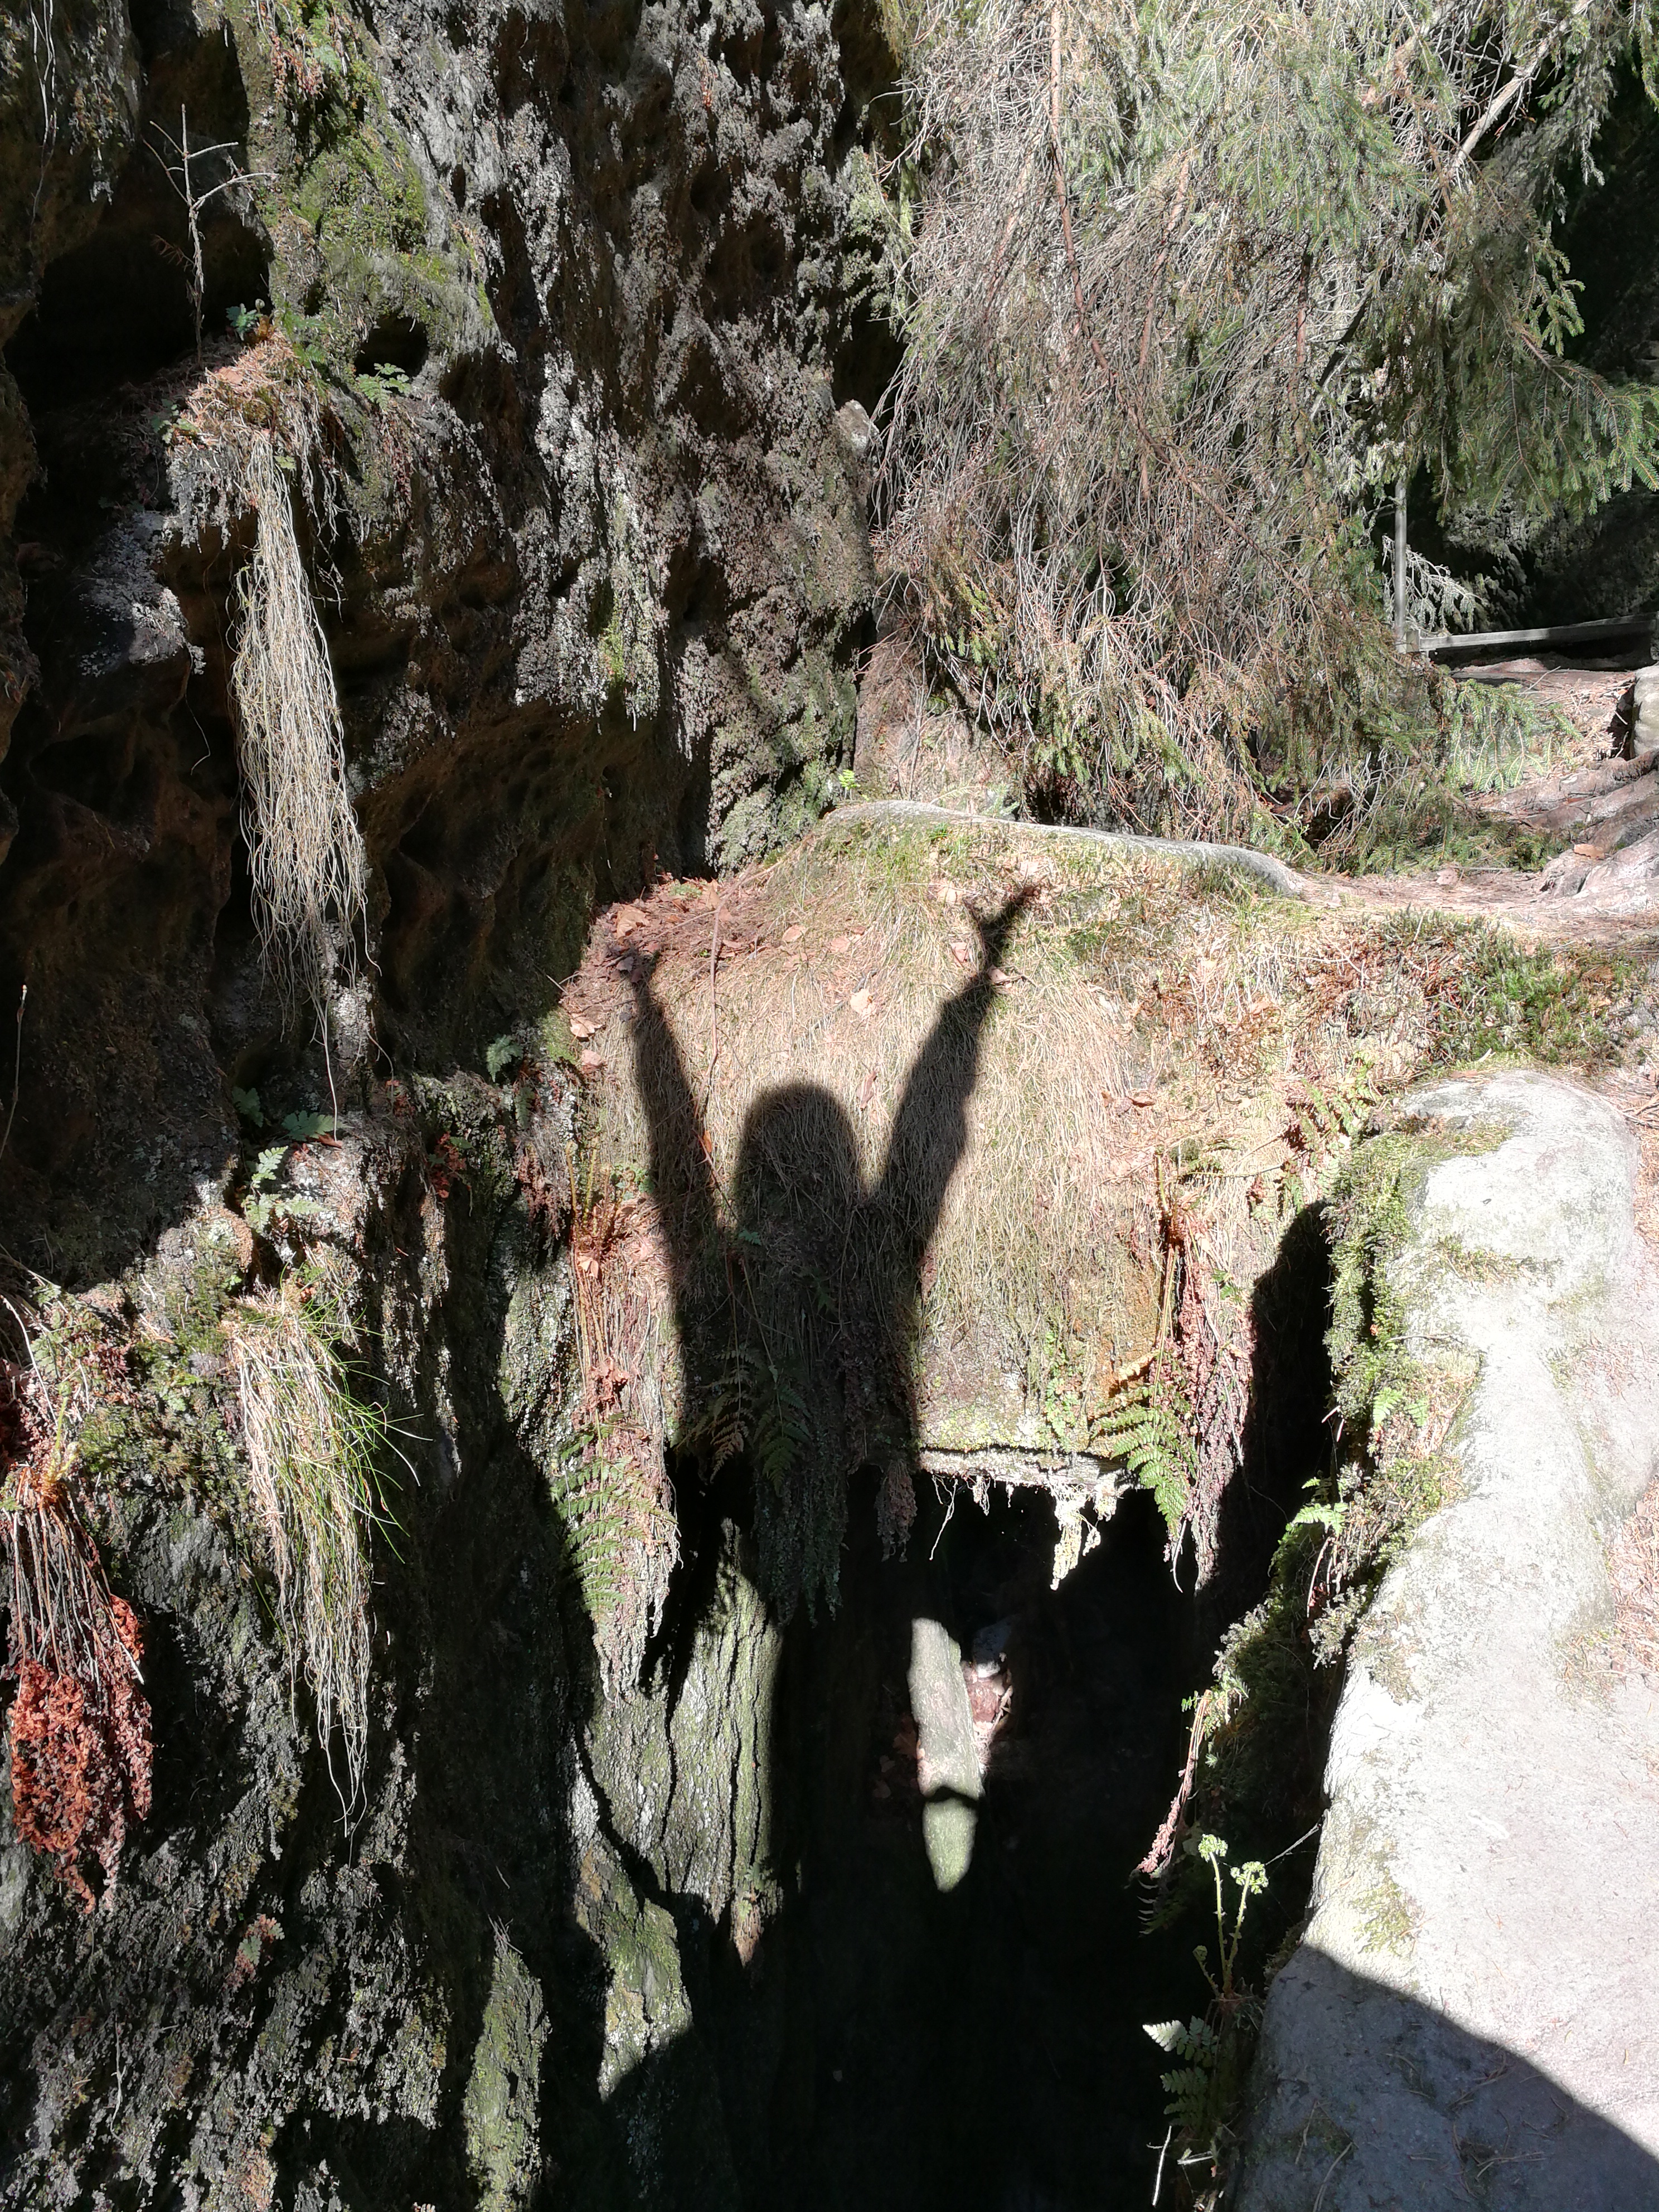
nature, shadow, forest, formation, rock, tree, geology, outcrop, bedrock, plant, geological phenomenon, landscape, fault, state park